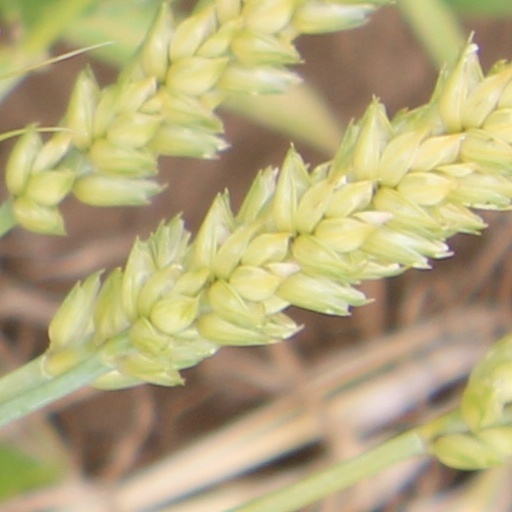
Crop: wheat